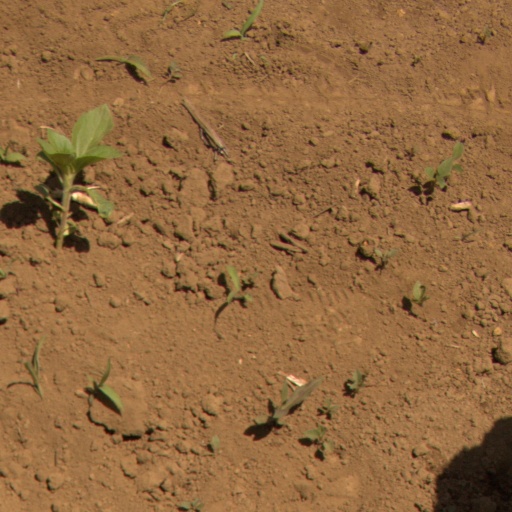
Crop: Jerusalem artichoke